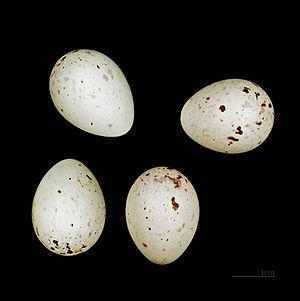
Le Bec-croisé des sapins est une espèce de passereaux appartenant à la famille des Fringillidae qui vit dans les forêts de conifères.